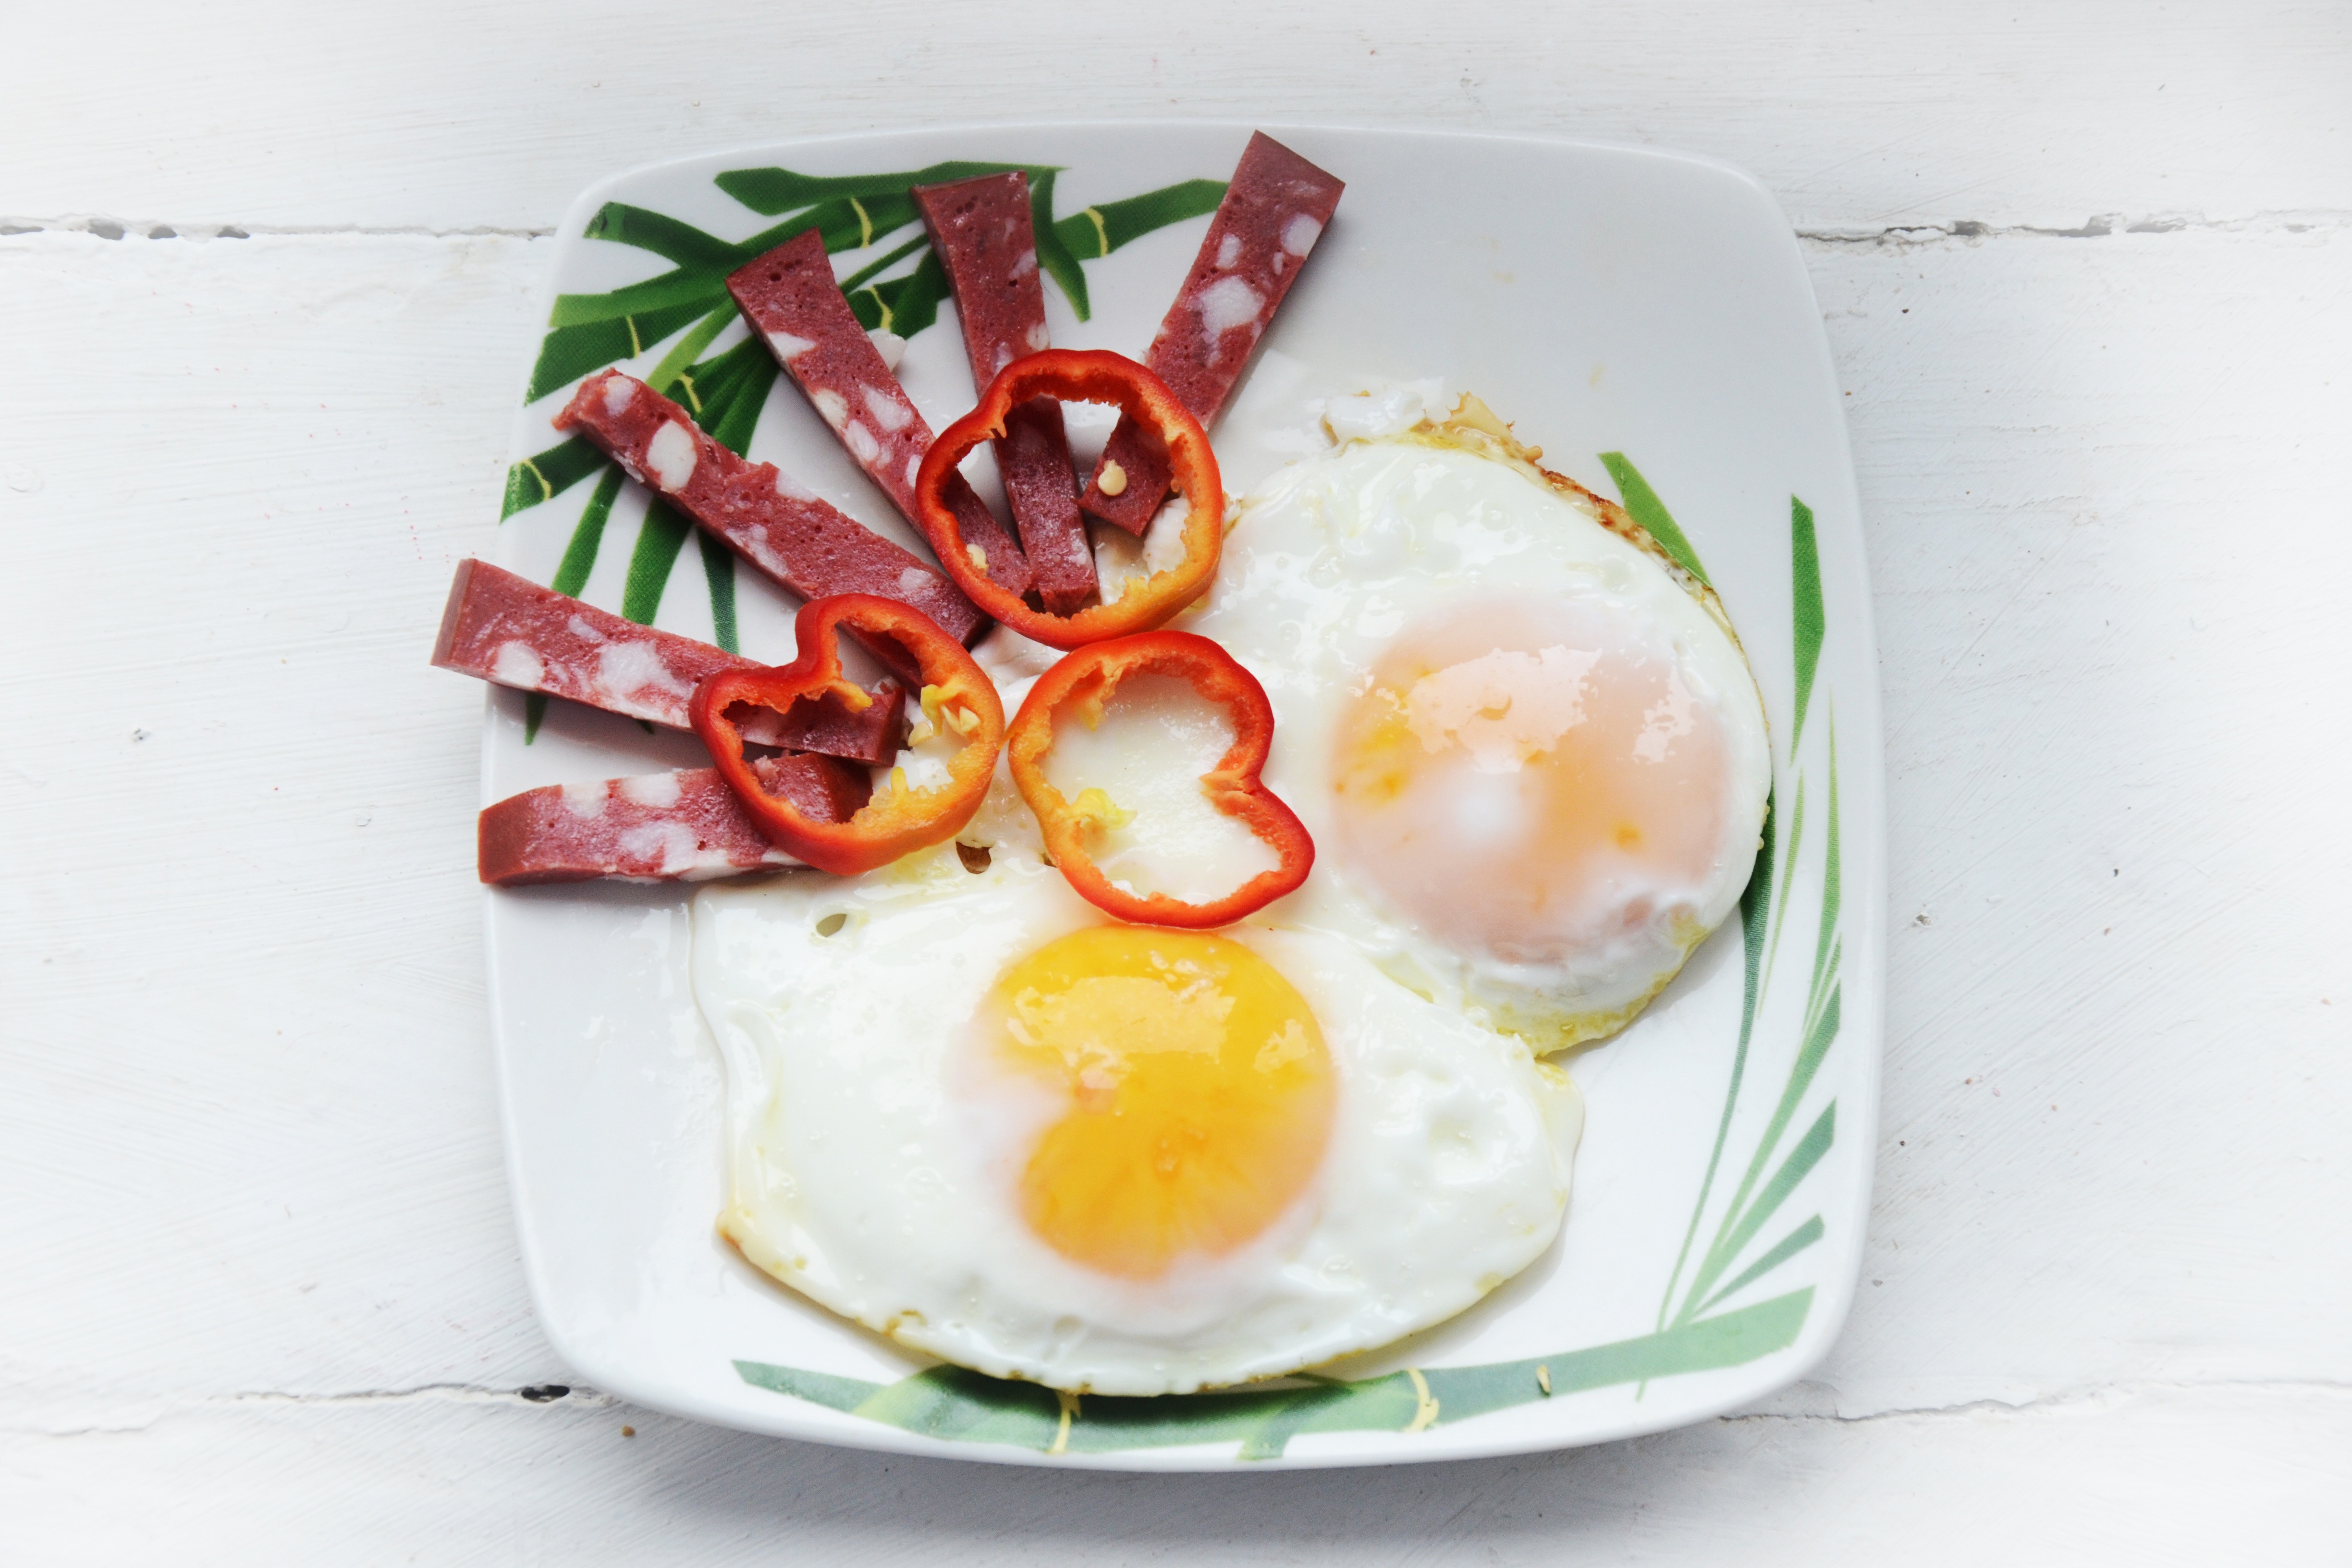
dish, food, fried egg, cuisine, ingredient, breakfast, poached egg, brunch, egg, meal, produce, la carte food, comfort food, egg yolk, full breakfast, recipe, meat, bacon, chorizo, burrata